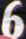
Number: 6